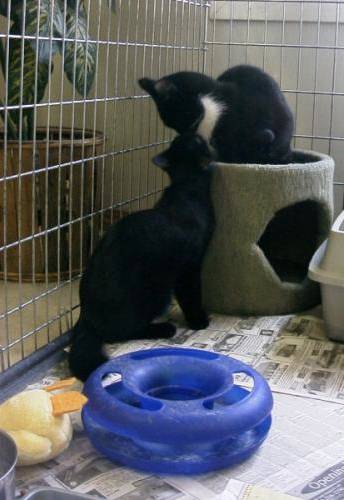
Label: cat